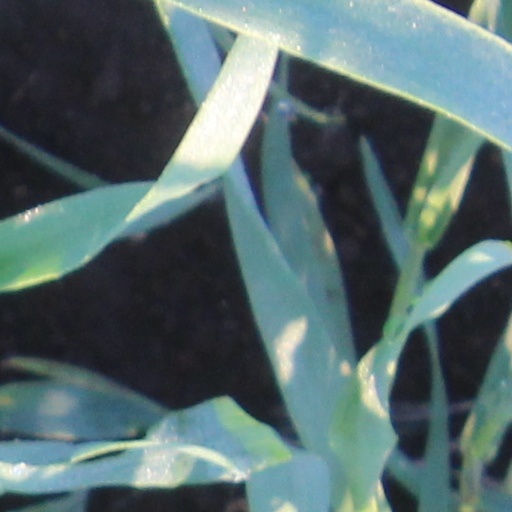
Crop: wheat